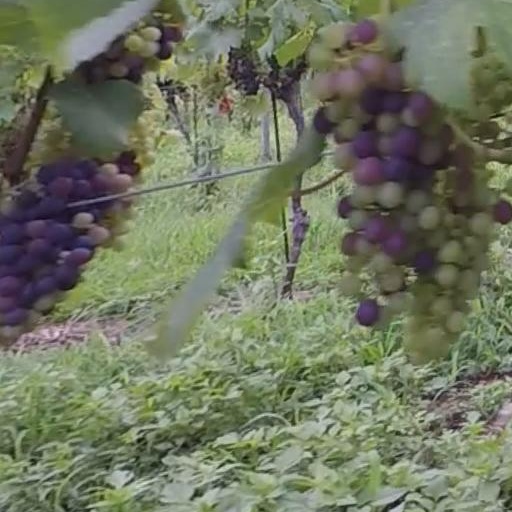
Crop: grape